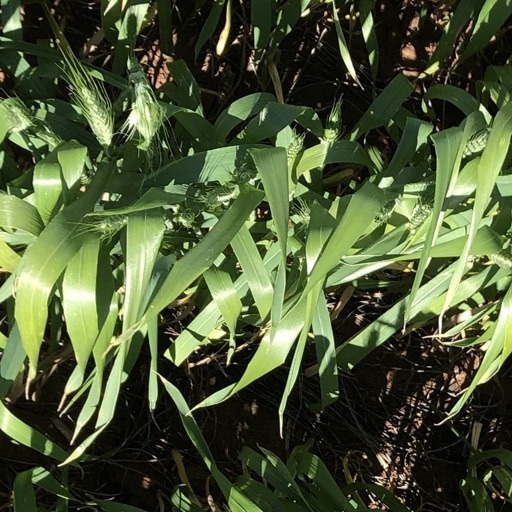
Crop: wheat